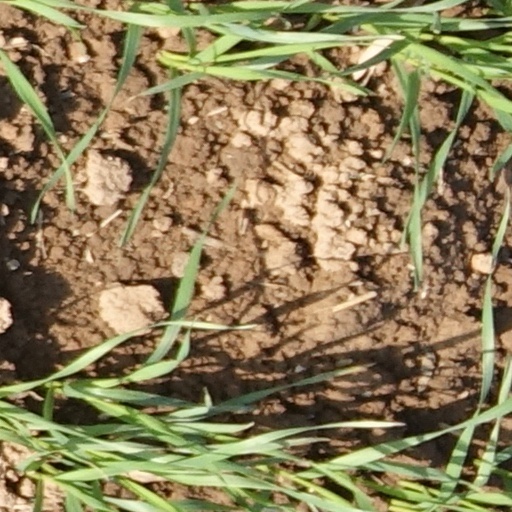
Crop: wheat